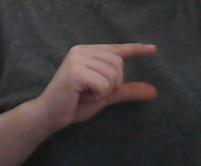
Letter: dal